ASIL accuracy

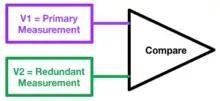
To detect single point faults, two measurements can be compared.

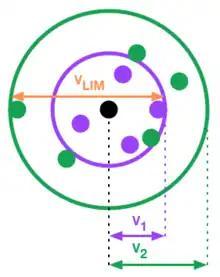
Illustration of overlapping measurements with different accuracy, and correspondingly chosen fault detection limit.

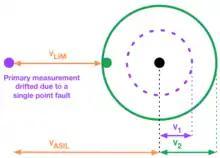
Illustration of how to calculate ASIL accuracy given the fault detection limit VLIM and the diagnostic accuracy V2.

A conceptually simple implementation incorporates a fully redundant measurement. A fault in the primary measurement can be detected by comparing the primary and diagnostic measurements, and signaling a fault if the difference is outside the expected operating range. If the two measurements are truly independent and uncorrelated, in normal operation they can be at opposite ends of their operating ranges. If the primary measurement has an accuracy V1, and if the redundant diagnostic measurement has an accuracy V2, then the fault detection limit should be set to at least VLIM=V1+V2 to avoid false positives. The system shall flag a fault if the difference between V1 and V2 is greater than VLIM. The fault detection limit, however, should not be confused with ASIL accuracy. Consider the case of a single point fault in which the primary measurement drifts to an incorrect value. ASIL accuracy describes the maximum such drift before the fault is flagged. If the diagnostic measurement V2 is at the maximum of its operating range, the primary measurement can drift VLIM further before the fault is raised. The maximum possible drift in the primary measurement V1, then, is V2+VLIM, and so the ASIL accuracy VASIL=V2+VLIM.